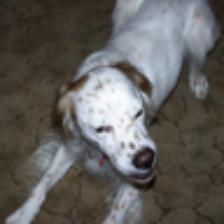
Label: NonHuman